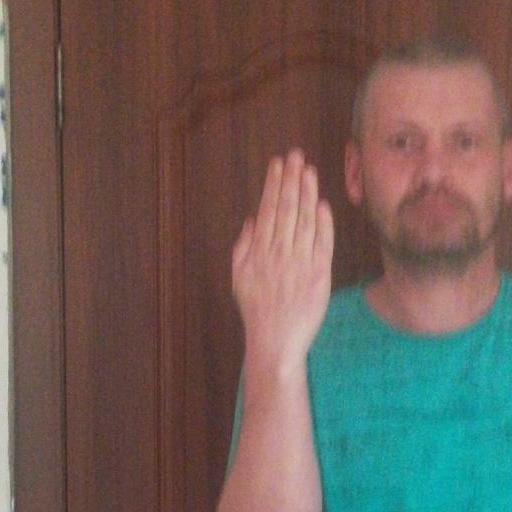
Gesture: stop_inverted